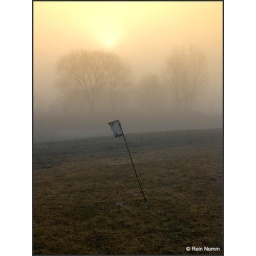
The item in the foreground is a little bird house on a pole.